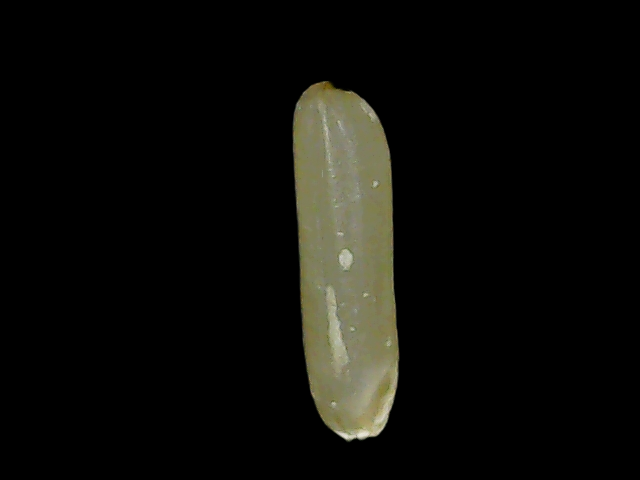
Rice variety: Binadhan19